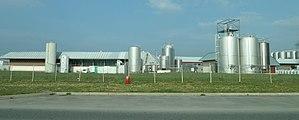
Usine 3A de Lons (produits laitiers ...)
Lons est une commune française située dans le département des Pyrénées-Atlantiques, en région Nouvelle-Aquitaine.